33rd AVN Awards

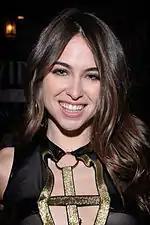
Riley Reid, winner of the 2016 AVN Female Performer of the Year Award

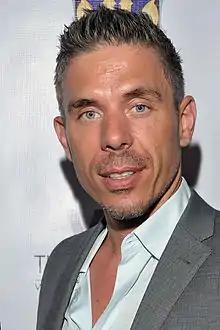
Mick Blue, Male Performer of the Year winner

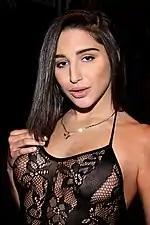
Abella Danger, Best New Starlet winner

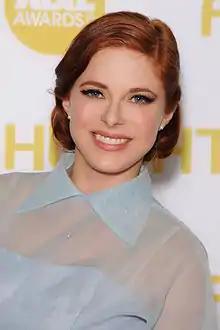
Penny Pax, Best Actress winner

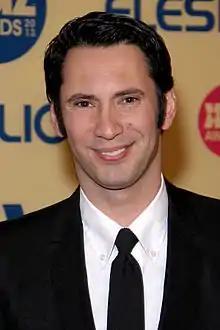
Tommy Pistol, Best Actor winner

Winners of categories announced during the awards ceremony January 23, 2016, are highlighted in boldface.